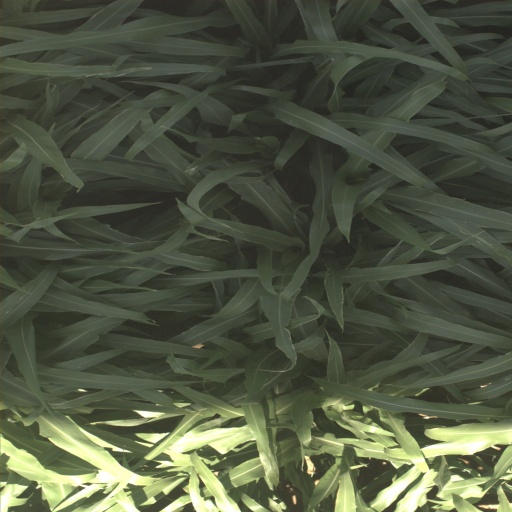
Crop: sorghum